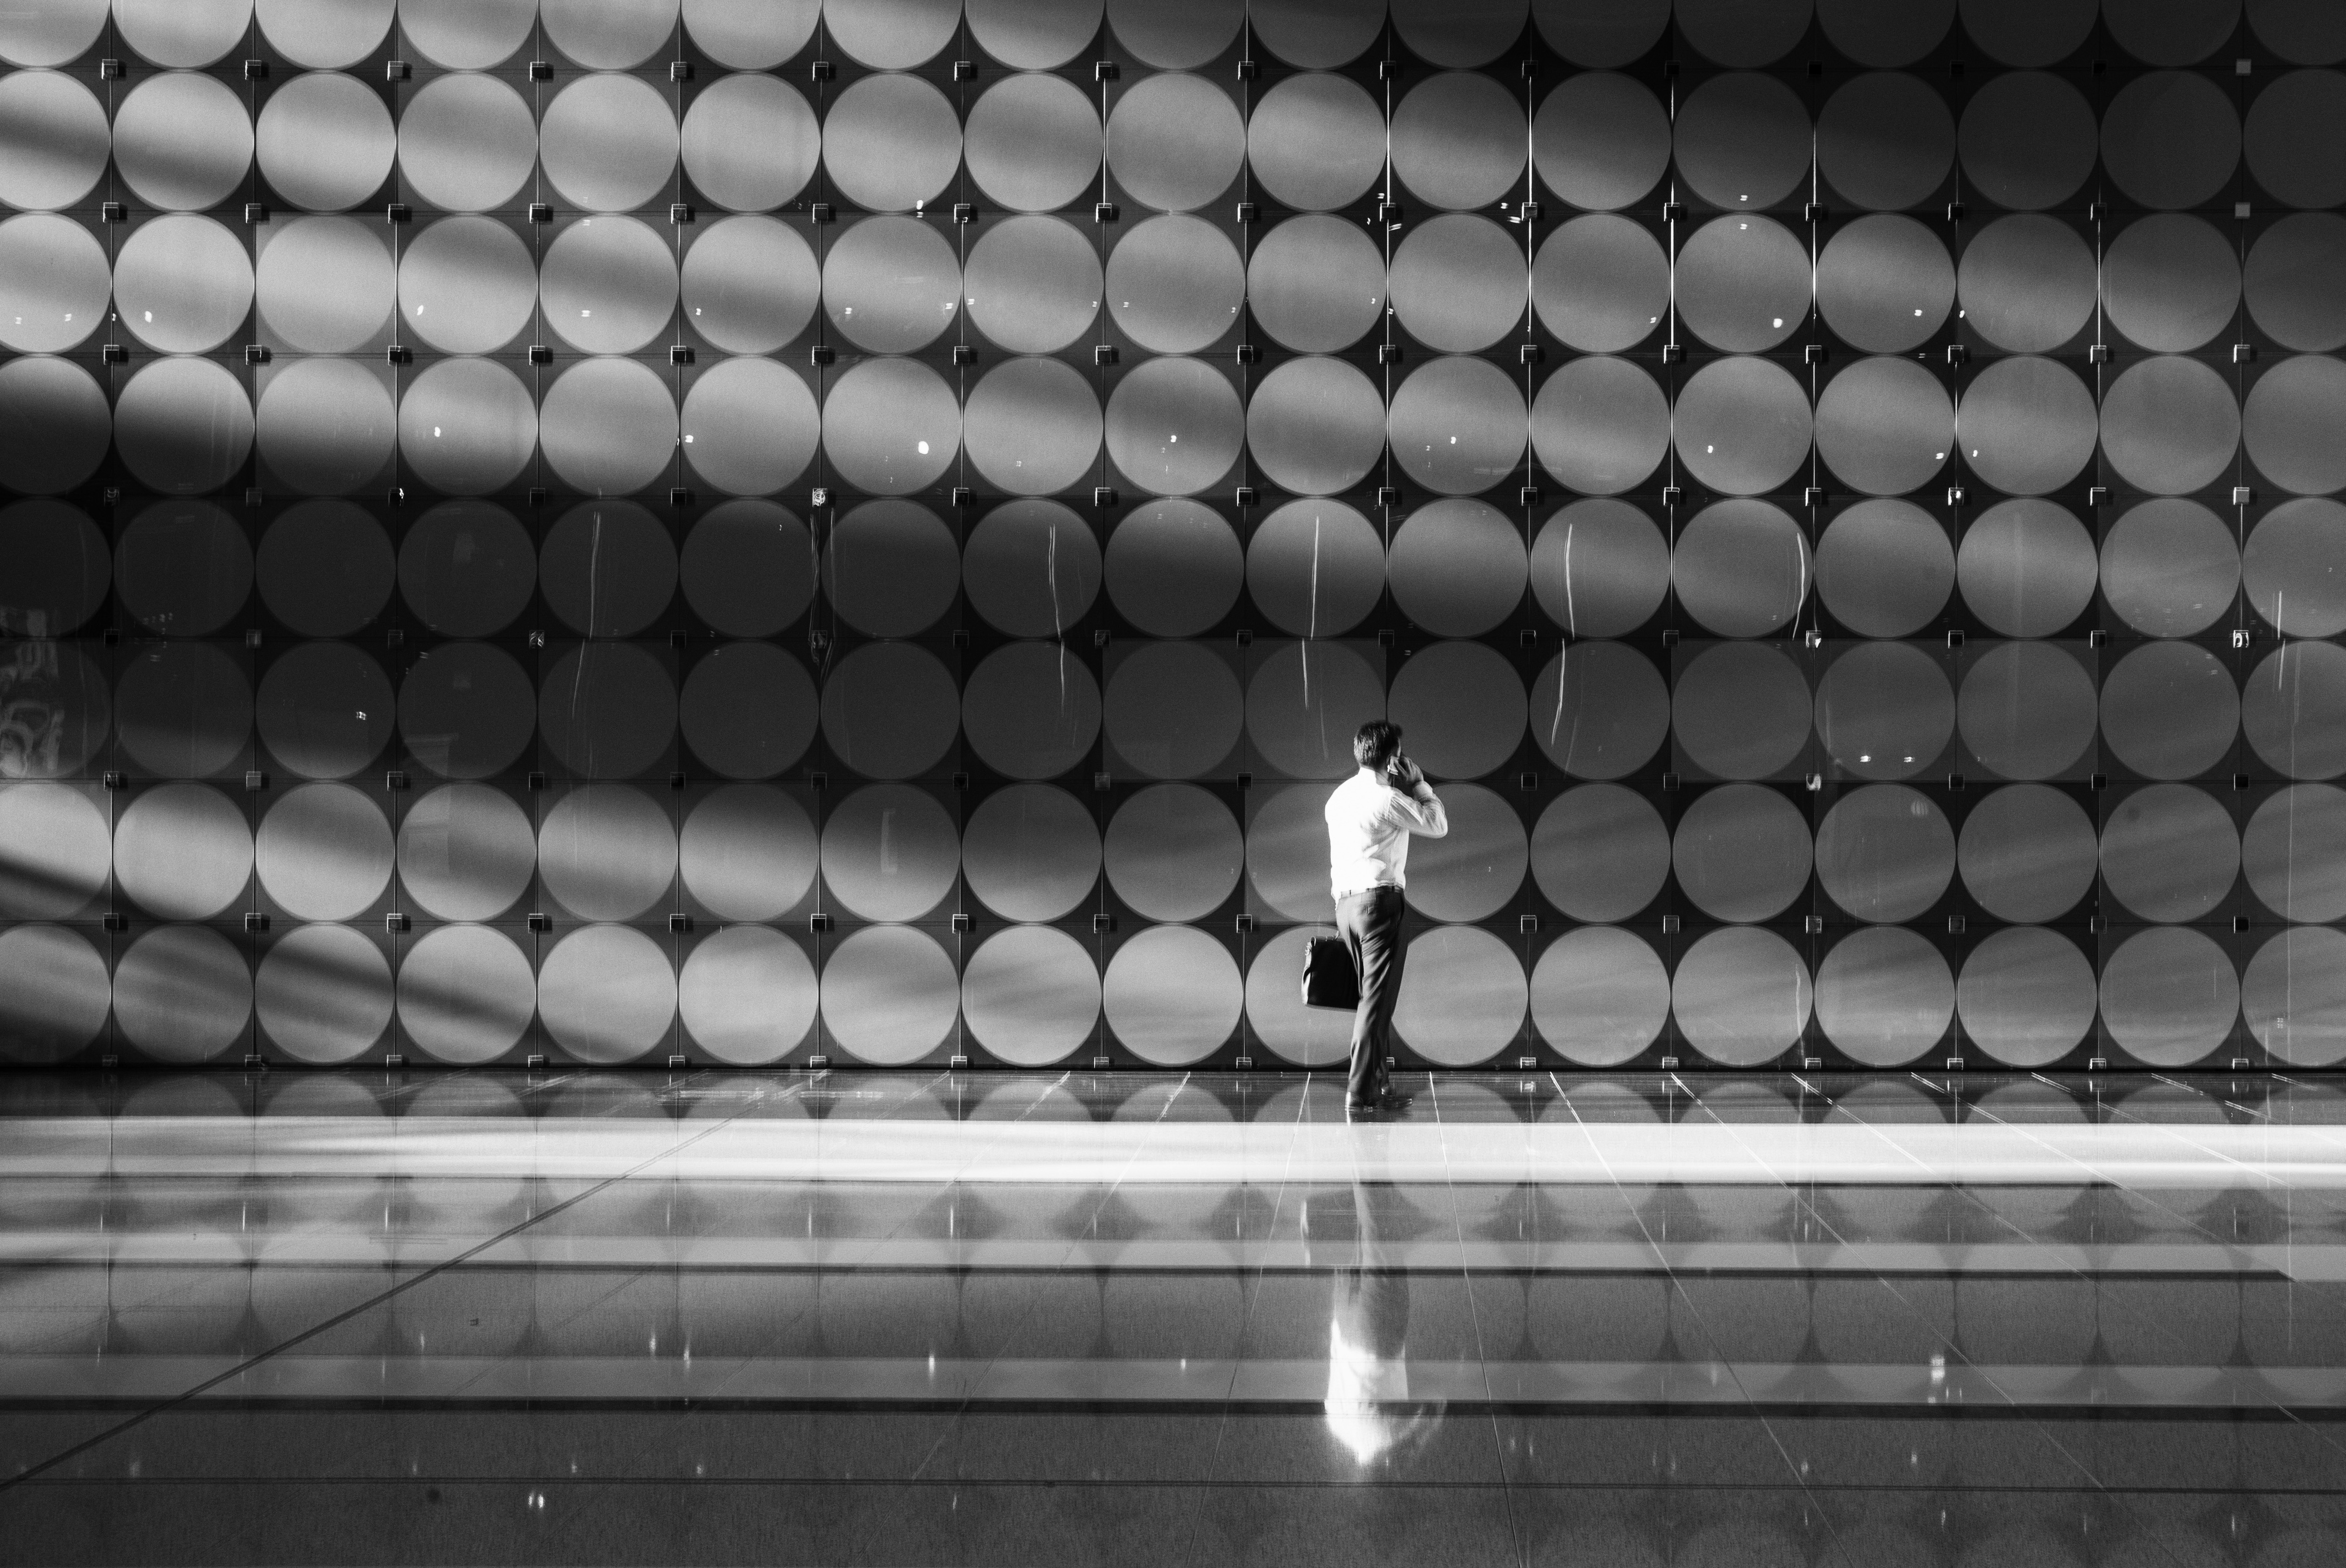
light, black and white, white, texture, wall, pattern, line, reflection, color, darkness, black, monochrome, circle, streetphotography, bw, design, symmetry, hongkong, shape, streetpics, dakohuang, monochrome photography, computer wallpaper